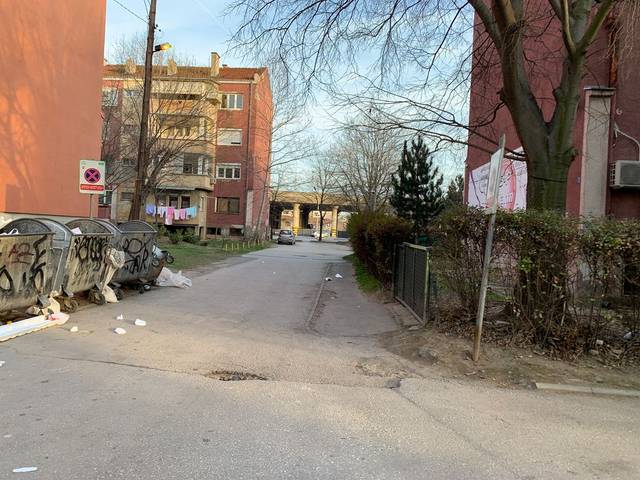
Region: Serbia
Coordinates: 41.99, 21.443